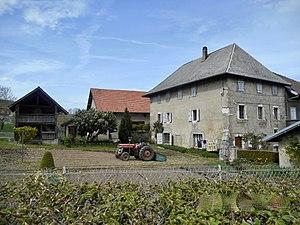
Ferme du chef-lieu d'Etaux, printemps 2019
Etaux est une commune française située dans le département de la Haute-Savoie, en région Auvergne-Rhône-Alpes.